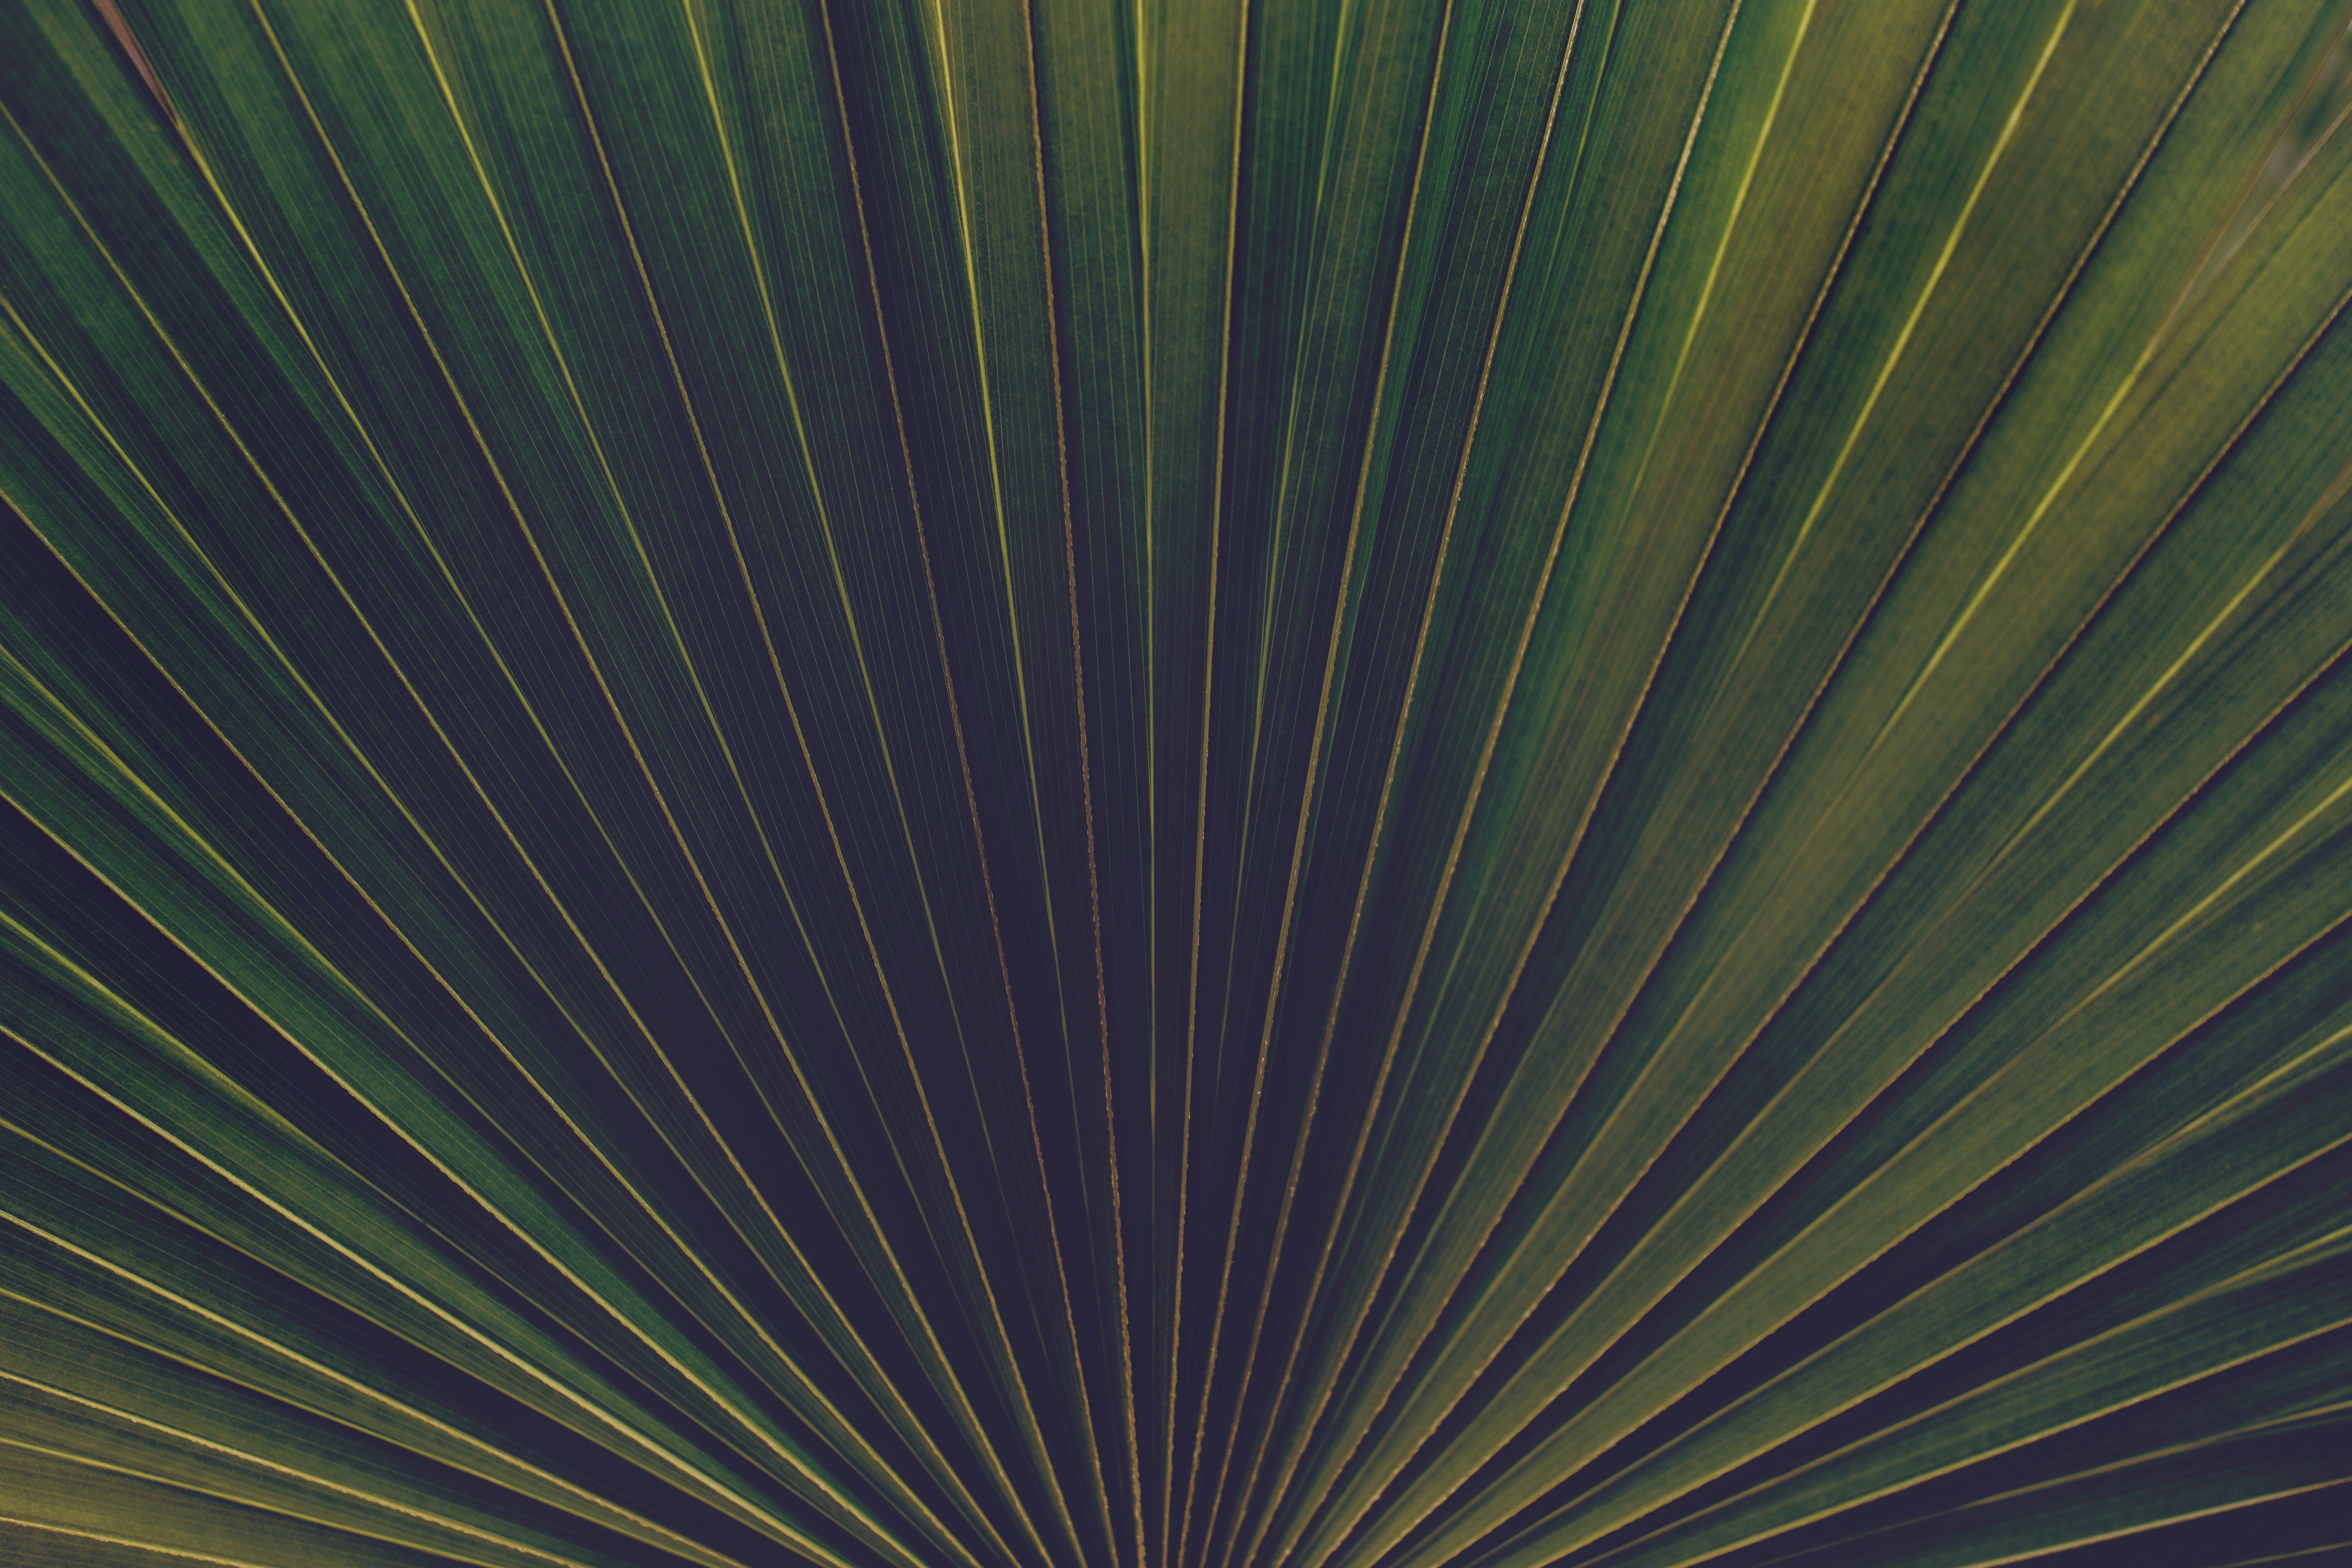
green, leaf, tree, plant, arecales, saw palmetto, line, symmetry, terrestrial plant